František Klapálek

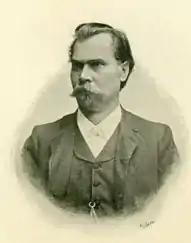

František Klapálek (30 or 31 August 1863 – 3 February 1919) was an entomologist from Bohemia, for most of his life part of Austria-Hungary. He was particularly interested in the mayflies and other freshwater insect fauna. He was also the first to translate the works of Charles Darwin and Jean-Henri Fabre into Czech. He also published a two-volume "Atlas of Central European Beetles".